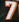
Number: 7